Presidency of George H. W. Bush

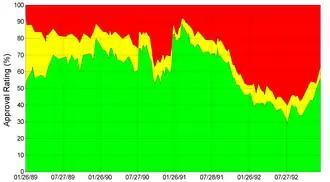
Graph of Bush's approval ratings in Gallup polls

The disabled had not received legal protections under the landmark Civil Rights Act of 1964, and many faced discrimination and segregation as Bush took office. In 1988, Lowell P. Weicker Jr. and Tony Coelho had introduced the Americans with Disabilities Act, which barred employment discrimination against qualified individuals with disabilities. The bill had passed the Senate but not the House, and it was reintroduced in 1989. Though some conservatives opposed the bill due to its costs and potential burdens on businesses, Bush strongly supported it, partly because his son, Neil, had struggled with dyslexia. After the bill passed both houses of Congress, Bush signed the Americans with Disabilities Act of 1990 into law in July 1990. The act required employers and public accommodations to make "reasonable accommodations" for the disabled, while providing an exception when such accommodations imposed an "undue hardship".